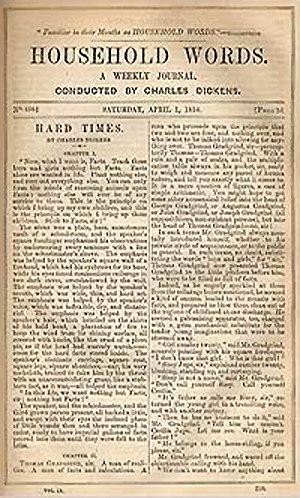
Les Temps difficiles est le dixième roman de Charles Dickens, un court roman paru non pas en publications mensuelles comme les précédents, mais en feuilleton hebdomadaire dans sa revue Household Words, du 1ᵉʳ avril au 12 août 1854.
Nord et Sud est le quatrième roman de la femme de lettres anglaise Elizabeth Gaskell et son second roman industriel. Publié en 1855, il est précédemment paru en vingt épisodes hebdomadaires dans la revue éditée par Charles Dickens Household Words, de septembre 1854 à janvier 1855.